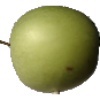
Label: Apple Granny Smith 1